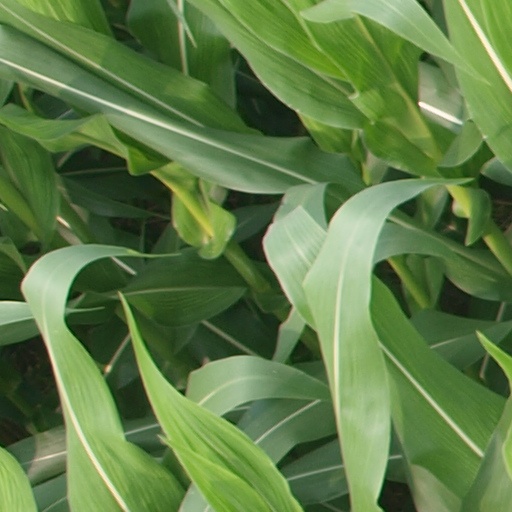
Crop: maize; corn